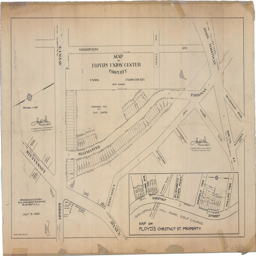
drawing of a proposed plan for the property .